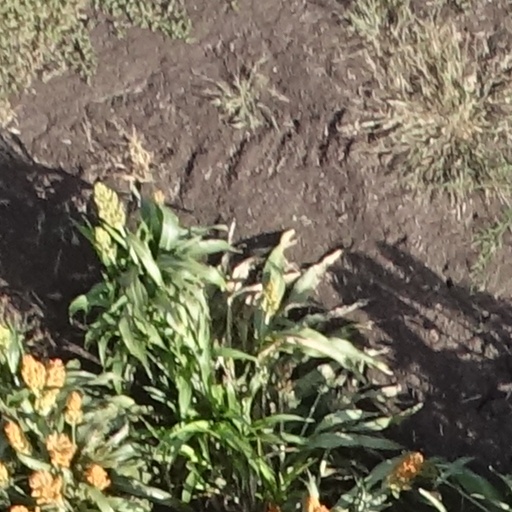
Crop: sorghum